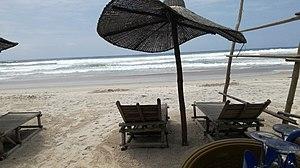
Plage d’une cité balnéaire dans le sud de la Côte d’Ivoire
Une plage est une berge en pente douce ou très douce, ainsi que, dans une acception plus étendue qui tend de plus en plus à être d'ordre maritime depuis le XIXᵉ siècle, un rivage oblique, assez peu prononcé par rapport à l'horizontale, qui se poursuit longuement sous le niveau de l'eau. Cette morphologie de la berge ou du rivage par rapport au plan d'eau, à la rivière ou à la mer favorisent l'échouage des embarcations ou des navires, comme l'atterrissement des corps et matériaux transportés par les flots ou poussés par les courants.